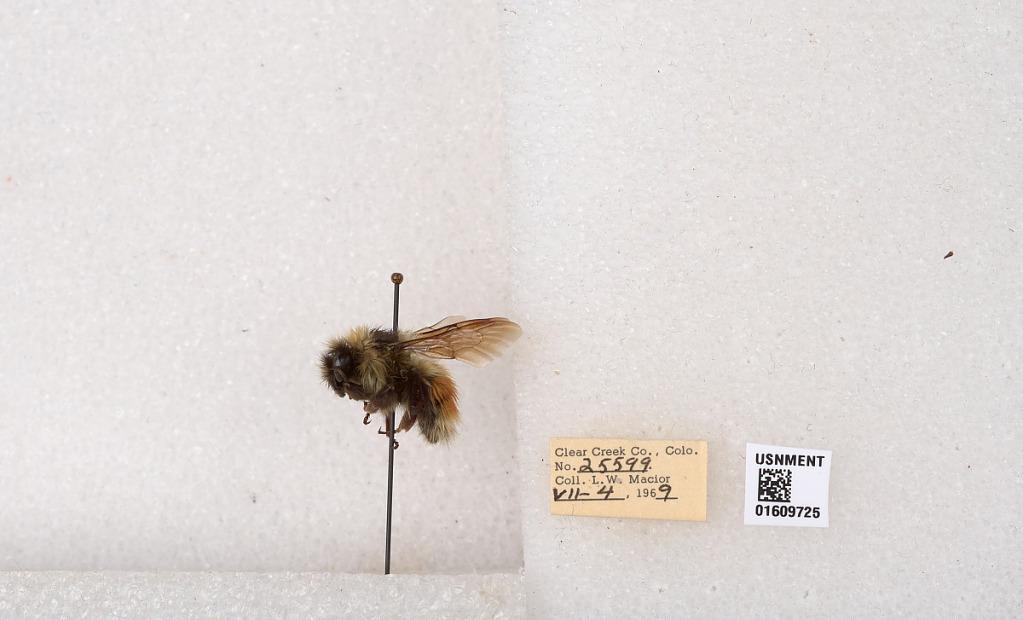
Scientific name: Bombus (Pyrobombus) sylvicola Kirby
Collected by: L. Macior
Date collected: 1969-7-4
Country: United States
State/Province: Colorado
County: Clear Creek
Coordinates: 39.6856, -105.645